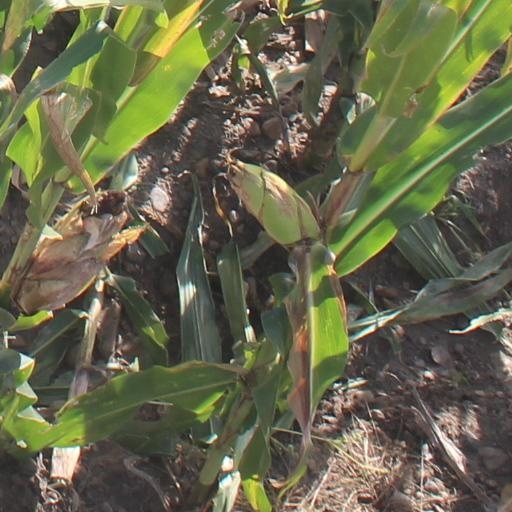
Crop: maize; corn